Plouha

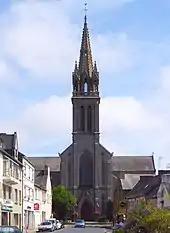
The 1872 church of St. Peter in Plouha

Plouha has many notable medieval sites ranging from chapels and churches to "manoires" and "kers", including The Chapel of Kermaria ("Kermaria an Iskuit").